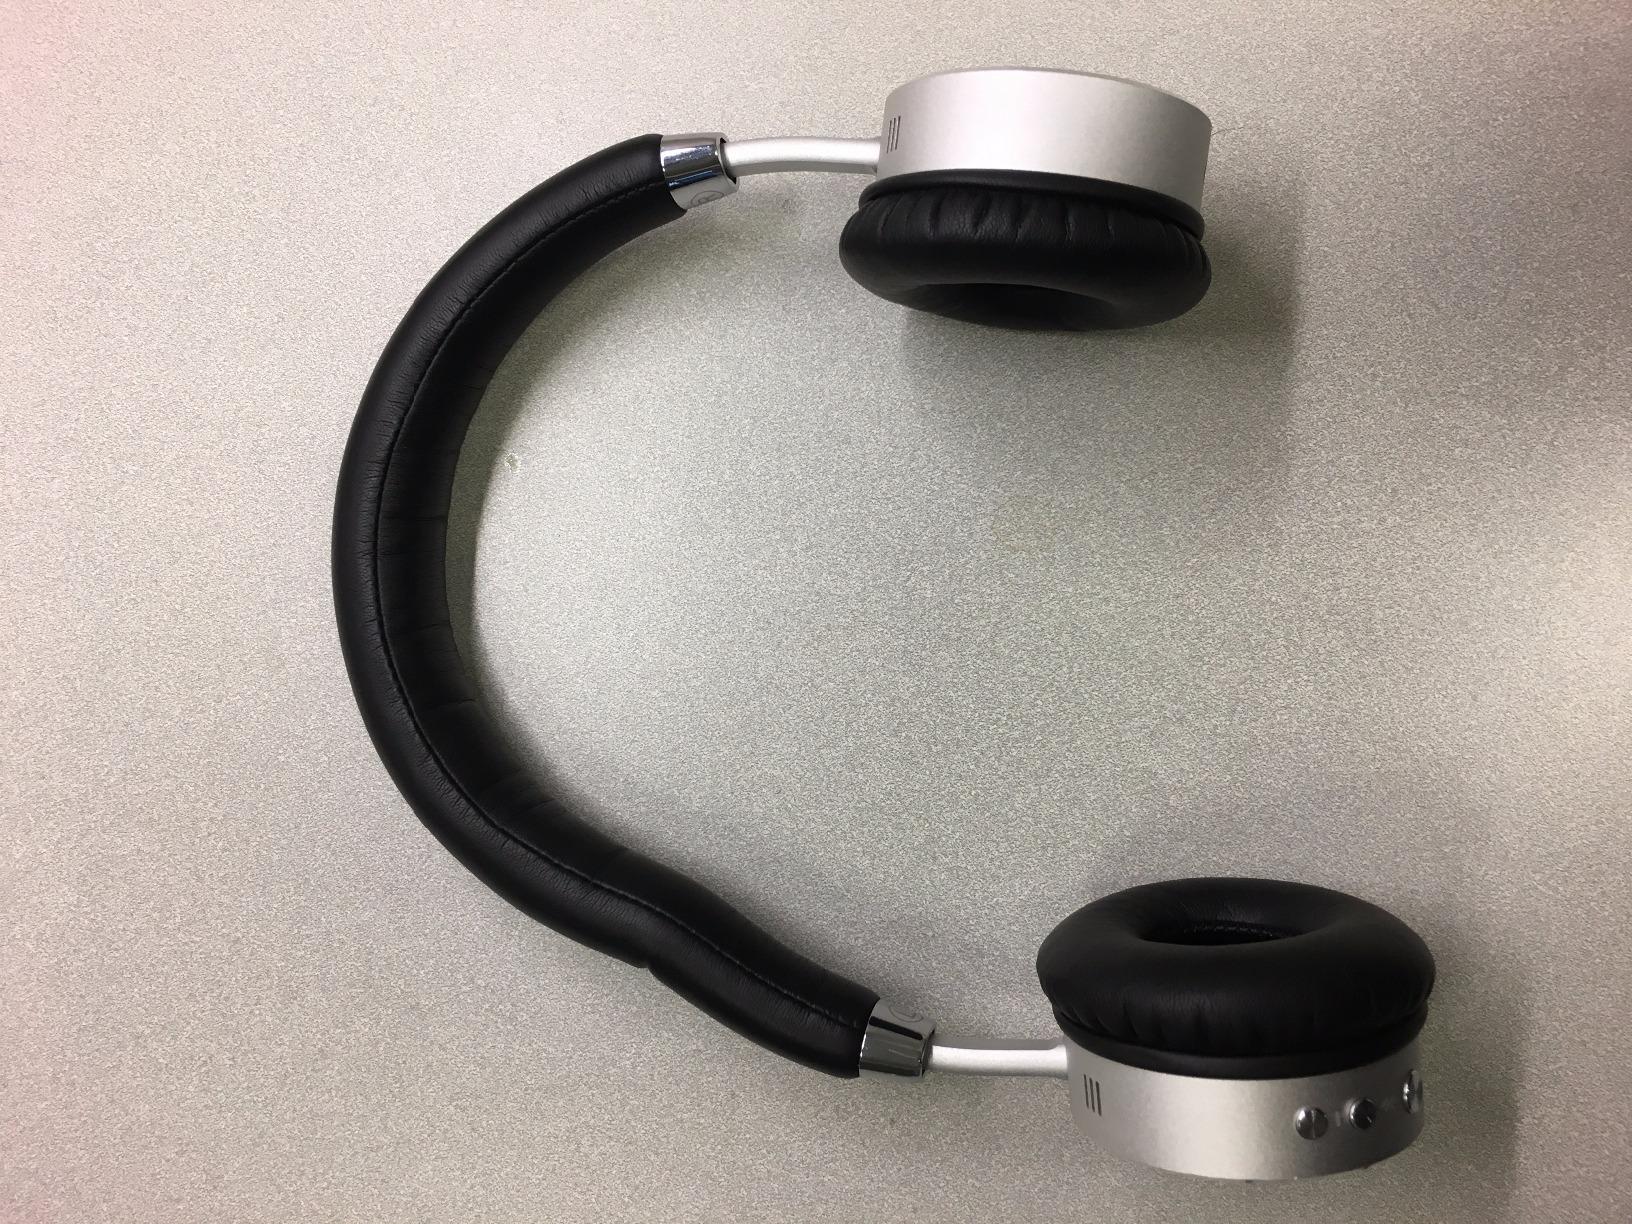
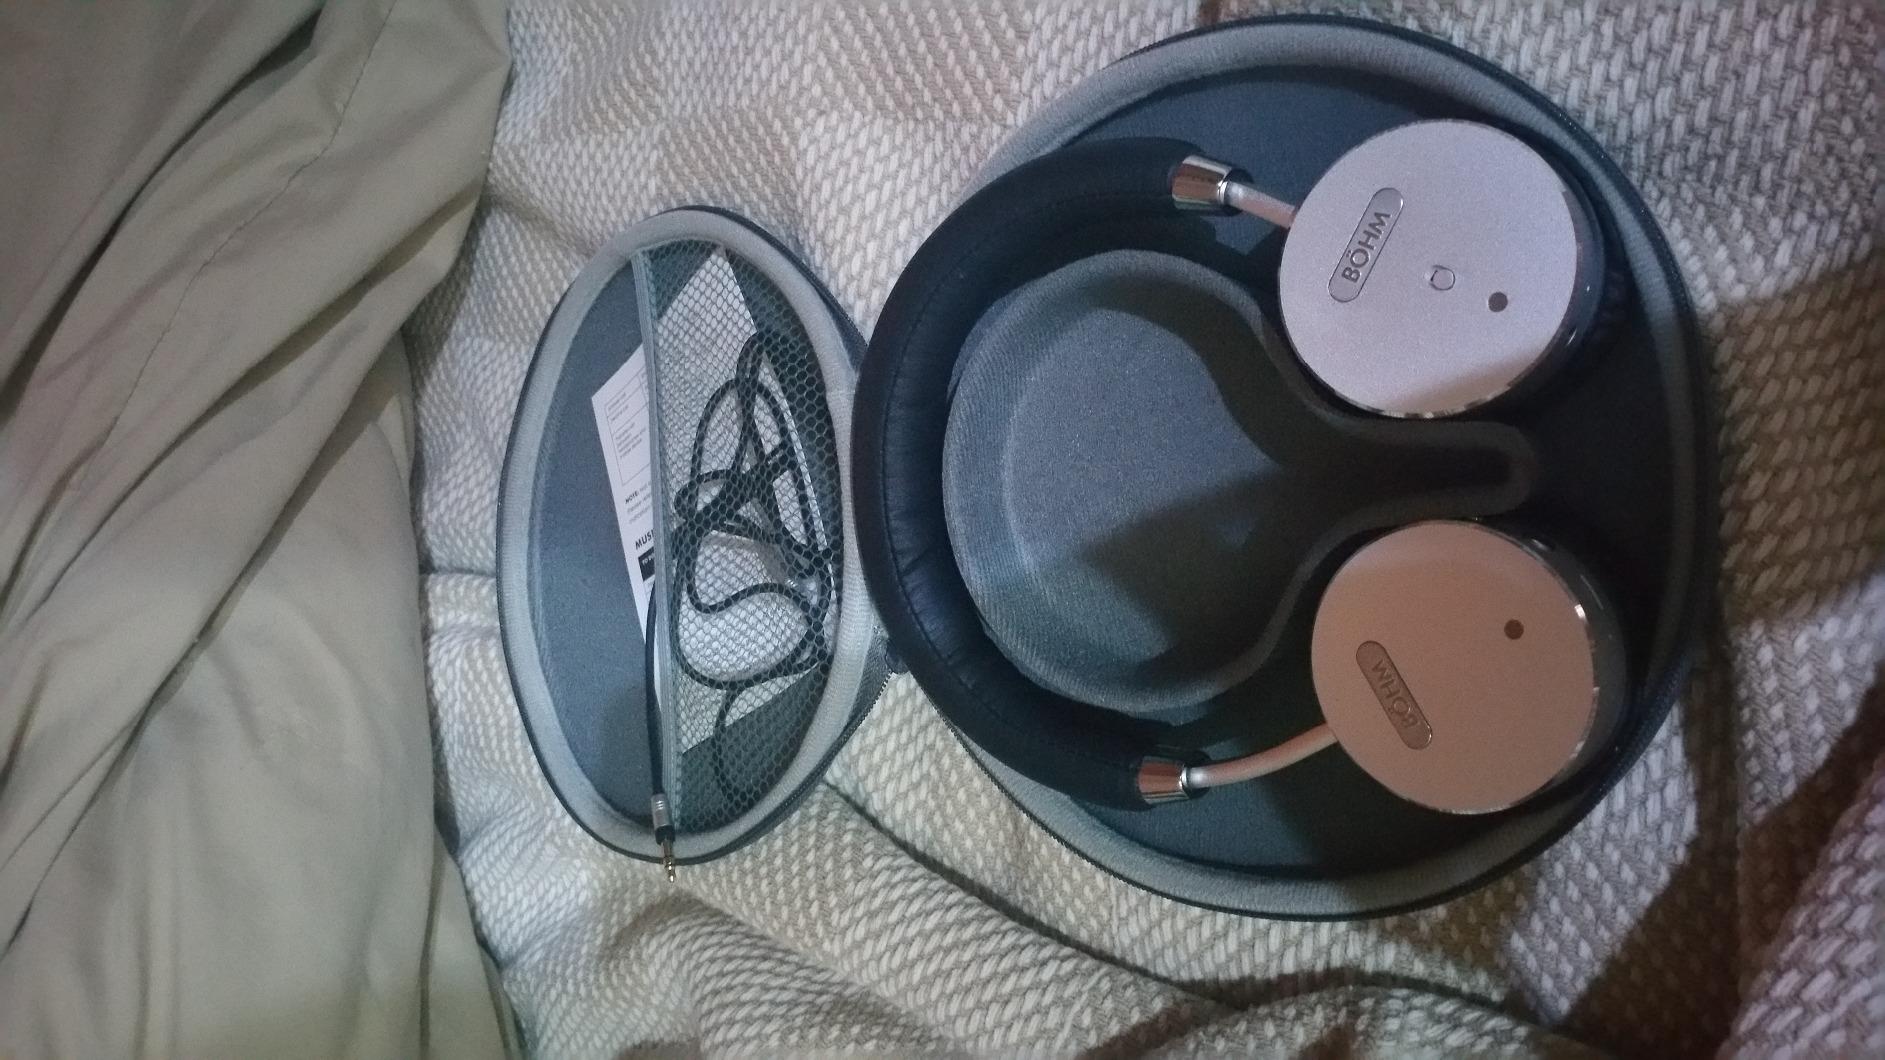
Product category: headphones
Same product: yes